Exchange Bank (Golden, Illinois)

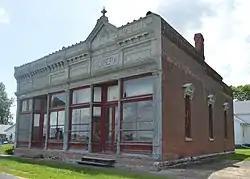
Front of the bank

The Exchange Bank is a historic bank building located in Golden, Adams County, Illinois, United States. The Italian Renaissance style bank was built in 1891 for Harm Emminga. Harm was the son of Henrich Emminga, a German immigrant who had started a prosperous milling business in Golden; Harm continued his father's business by building both a new grain elevator and the new bank. The bank was originally an office building for the mill, as its offices had historically loaned and held money for clients, but it soon developed into the town's main bank. The building also housed the town's newspaper, the "New Era". In 1905, the bank moved to a new building in downtown Golden, and by the 1920s it had become a prosperous business affiliated with larger regional banks in Quincy; however, it closed in 1930, a victim of the Wall Street crash of 1929.